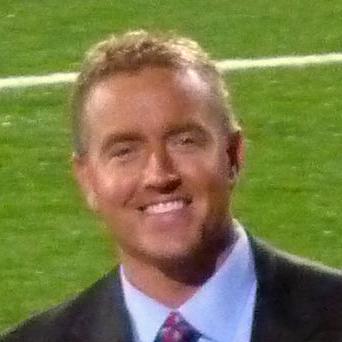
Age: 39